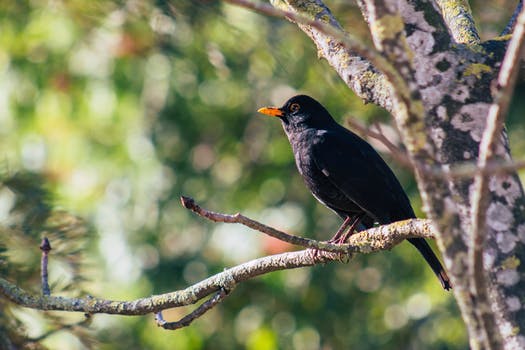
Label: No Watermark